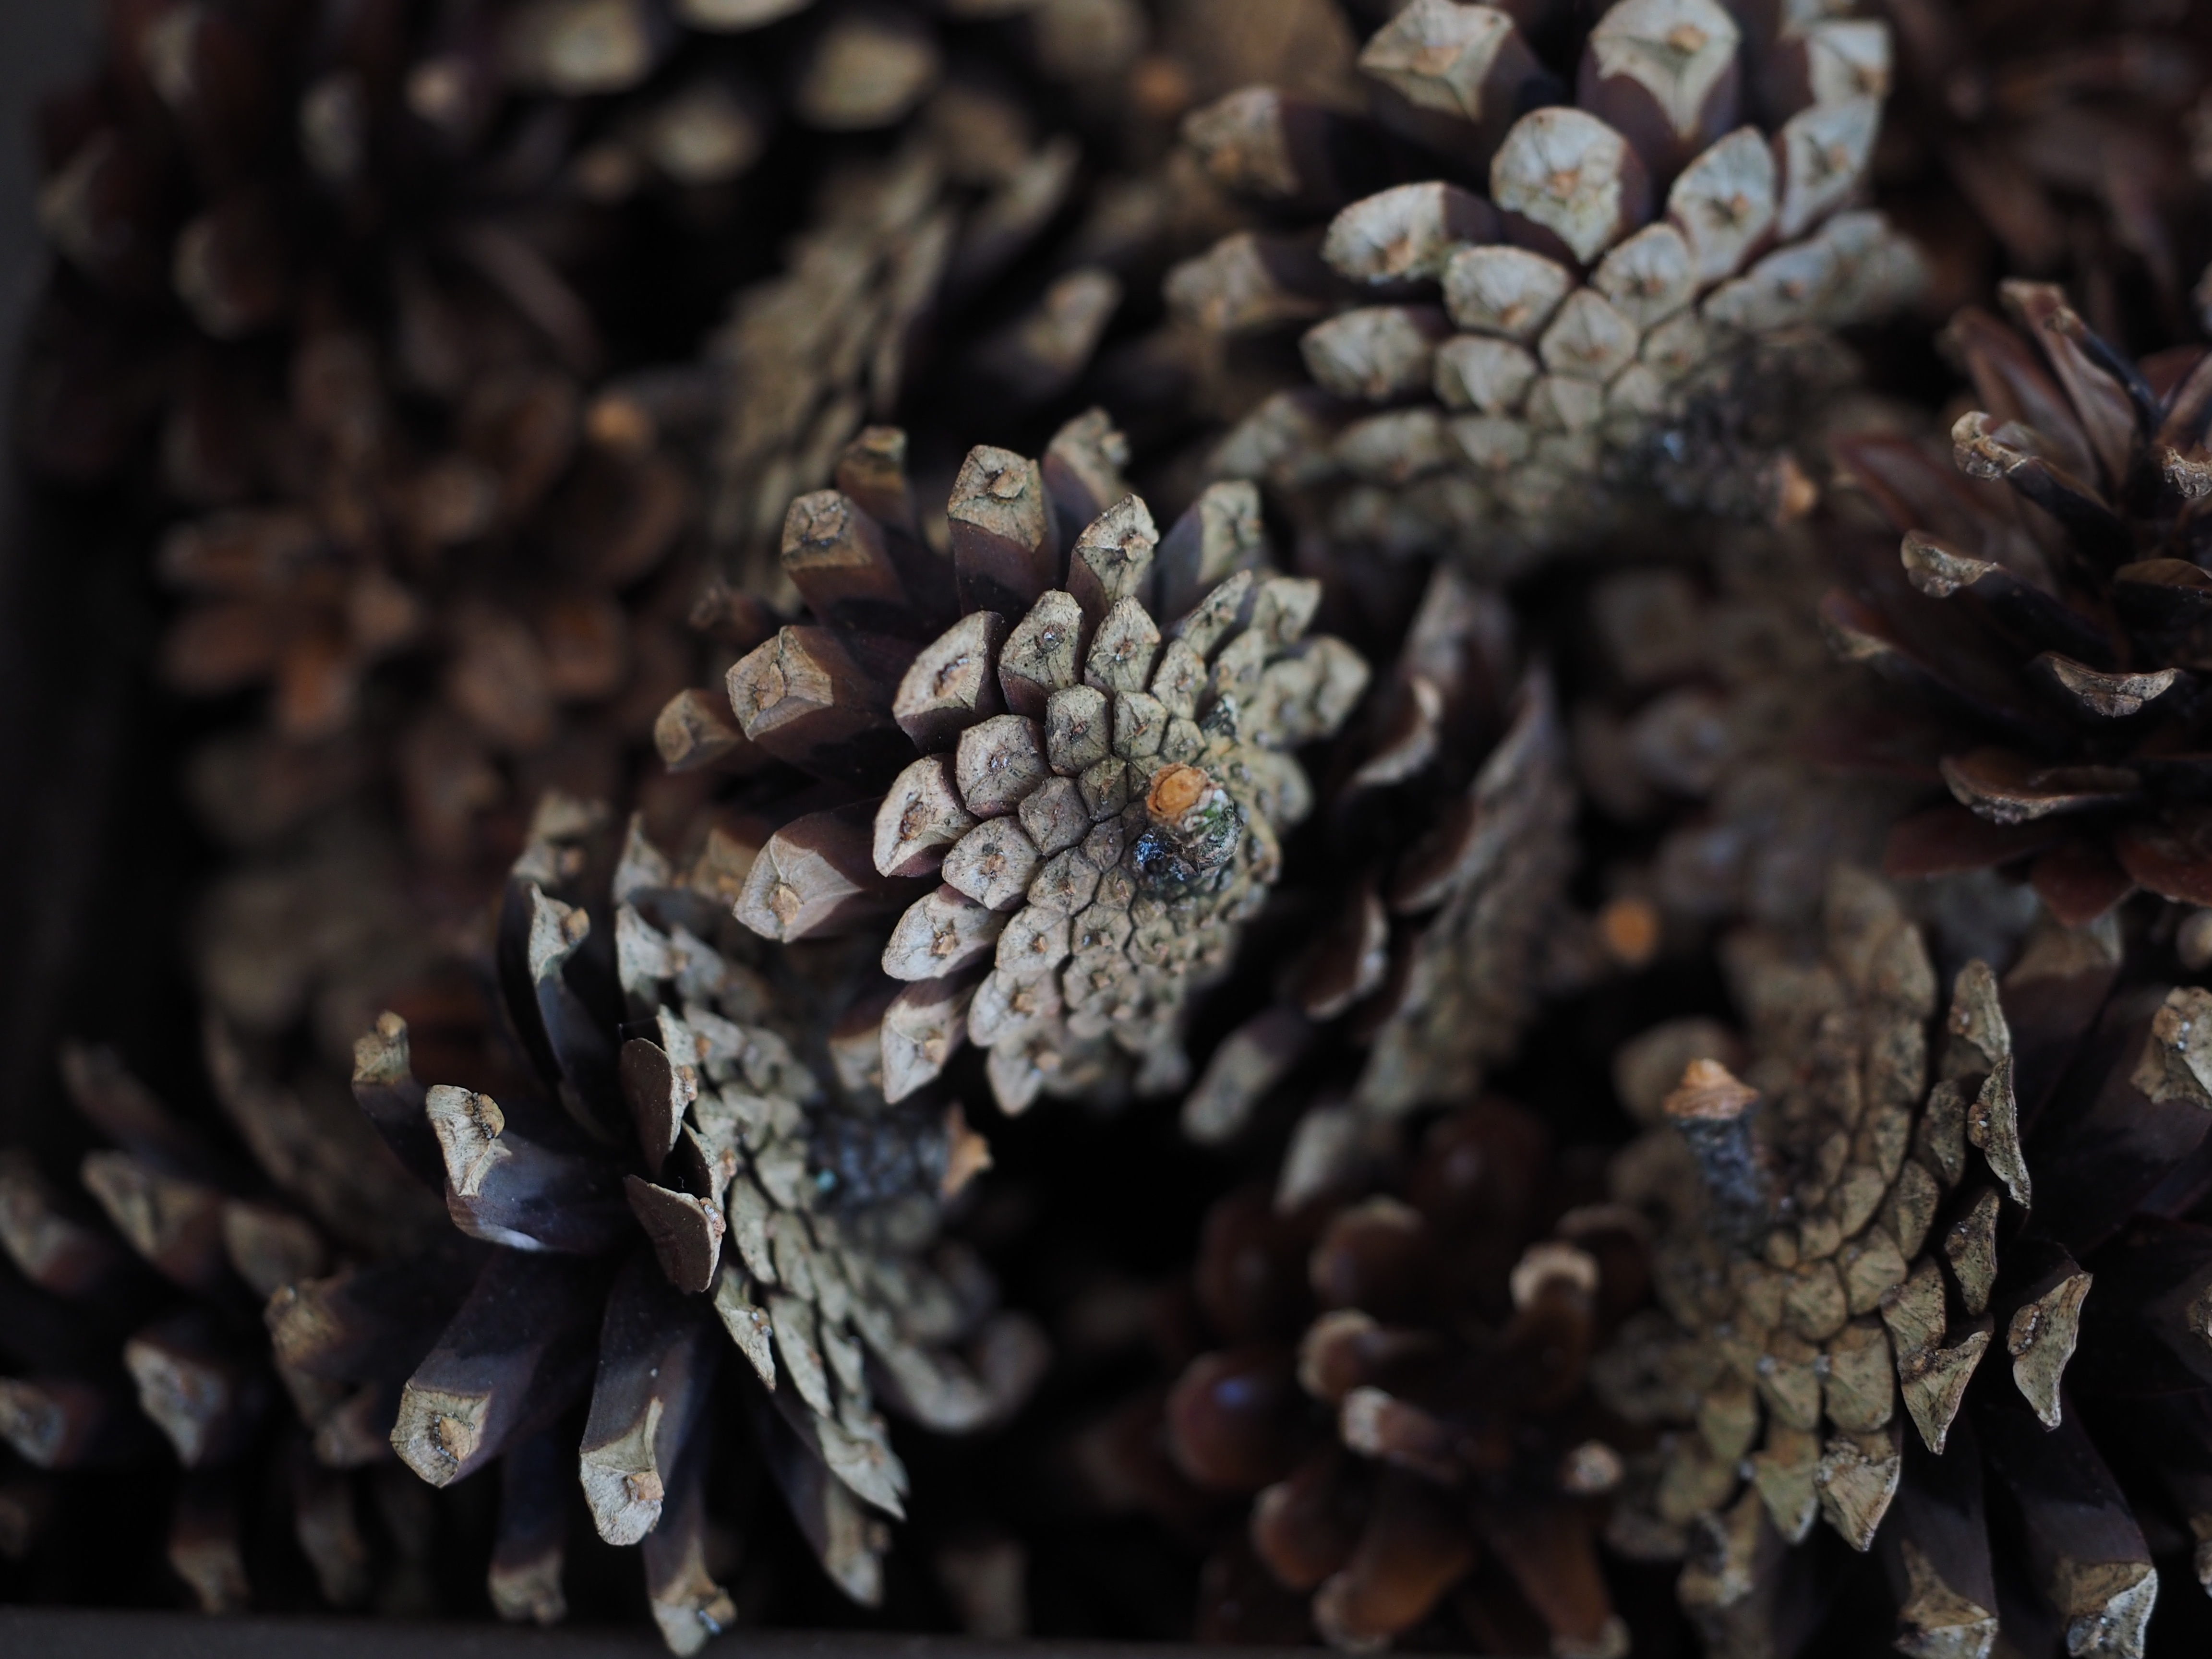
tree, plant, photography, leaf, flower, frost, produce, botany, fir, flora, close up, seeds, tap, fruits, pine cones, macro photography, conifer cone